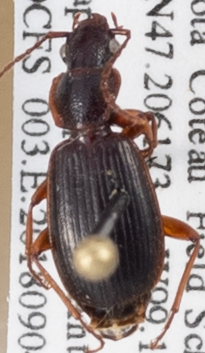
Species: Cymindis cribricollis
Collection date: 2018-09-04
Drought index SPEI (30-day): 0.03
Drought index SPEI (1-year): -0.142
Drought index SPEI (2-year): -0.492